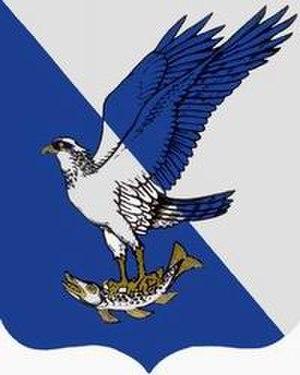
Voljsk est une ville de la République des Maris, en Russie, et le centre administratif du raïon Voljski. Sa population s'élevait à 54 872 habitants en 2014.